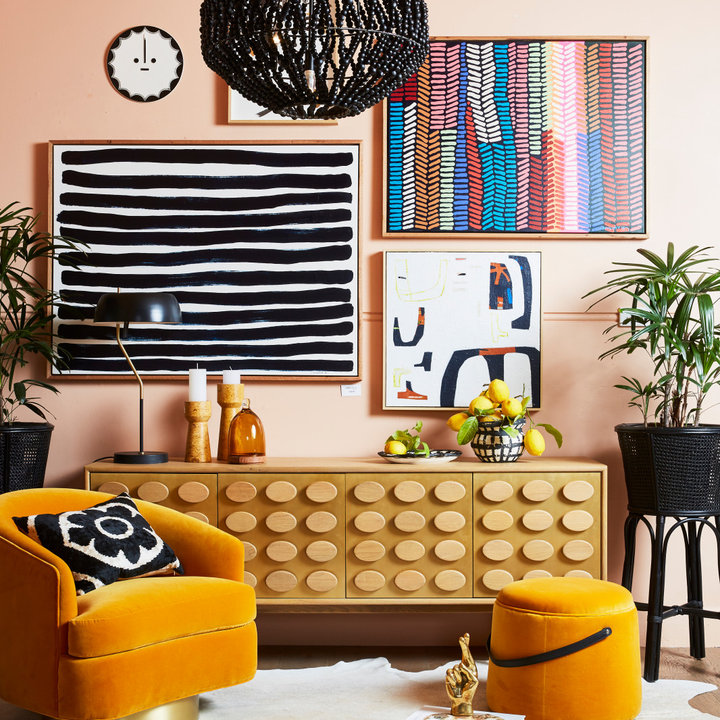
Style: Glamour